Earth Optimism

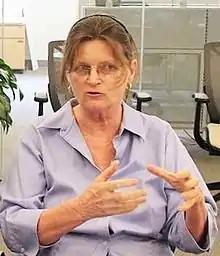
Nancy Knowlton on World Oceans Day 2015

Dr. Nancy Knowlton is the Sant Chair for Marine Science at the Smithsonian as well as a coral reef biologist and author, credited with notable works such as her book "Citizens of the Sea". In "Citizens of the Sea", Knowlton discusses the Census of Marine Life, which was a global effort to explain the biodiversity present in the world's oceans. In 2014 she took part in launching #OceanOptimism, a facet of Earth Optimism on social media in order to encourage positive efforts towards marine conservation. The success of #OceanOptimism lead to Knowlton becoming Co-chair for the Smithsonian Conservation Commons' Earth Optimism summit in 2017.